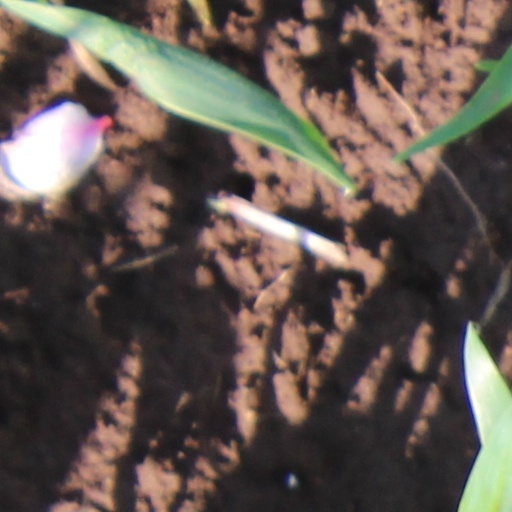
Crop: wheat